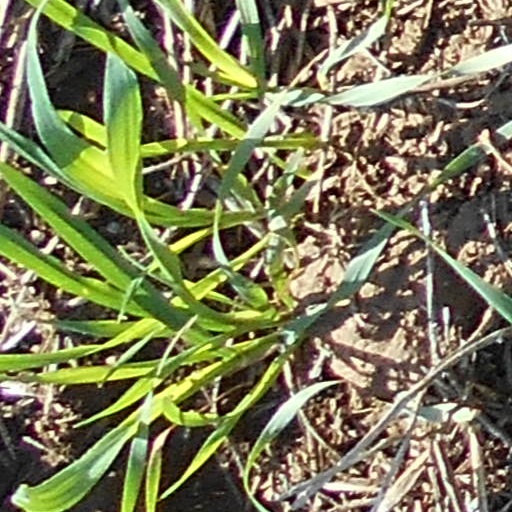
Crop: wheat